Describe the emotion expressed in this image:  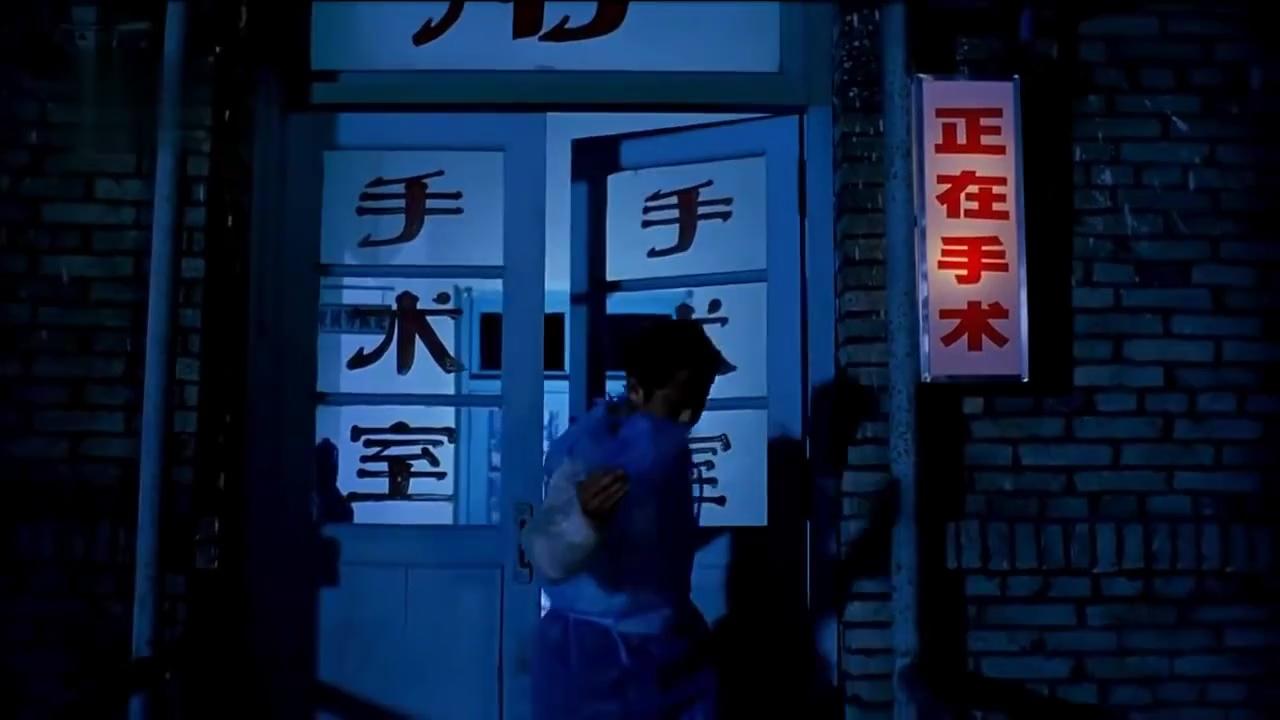
This person displays Suffering, valence and arousal with moderate intensity.